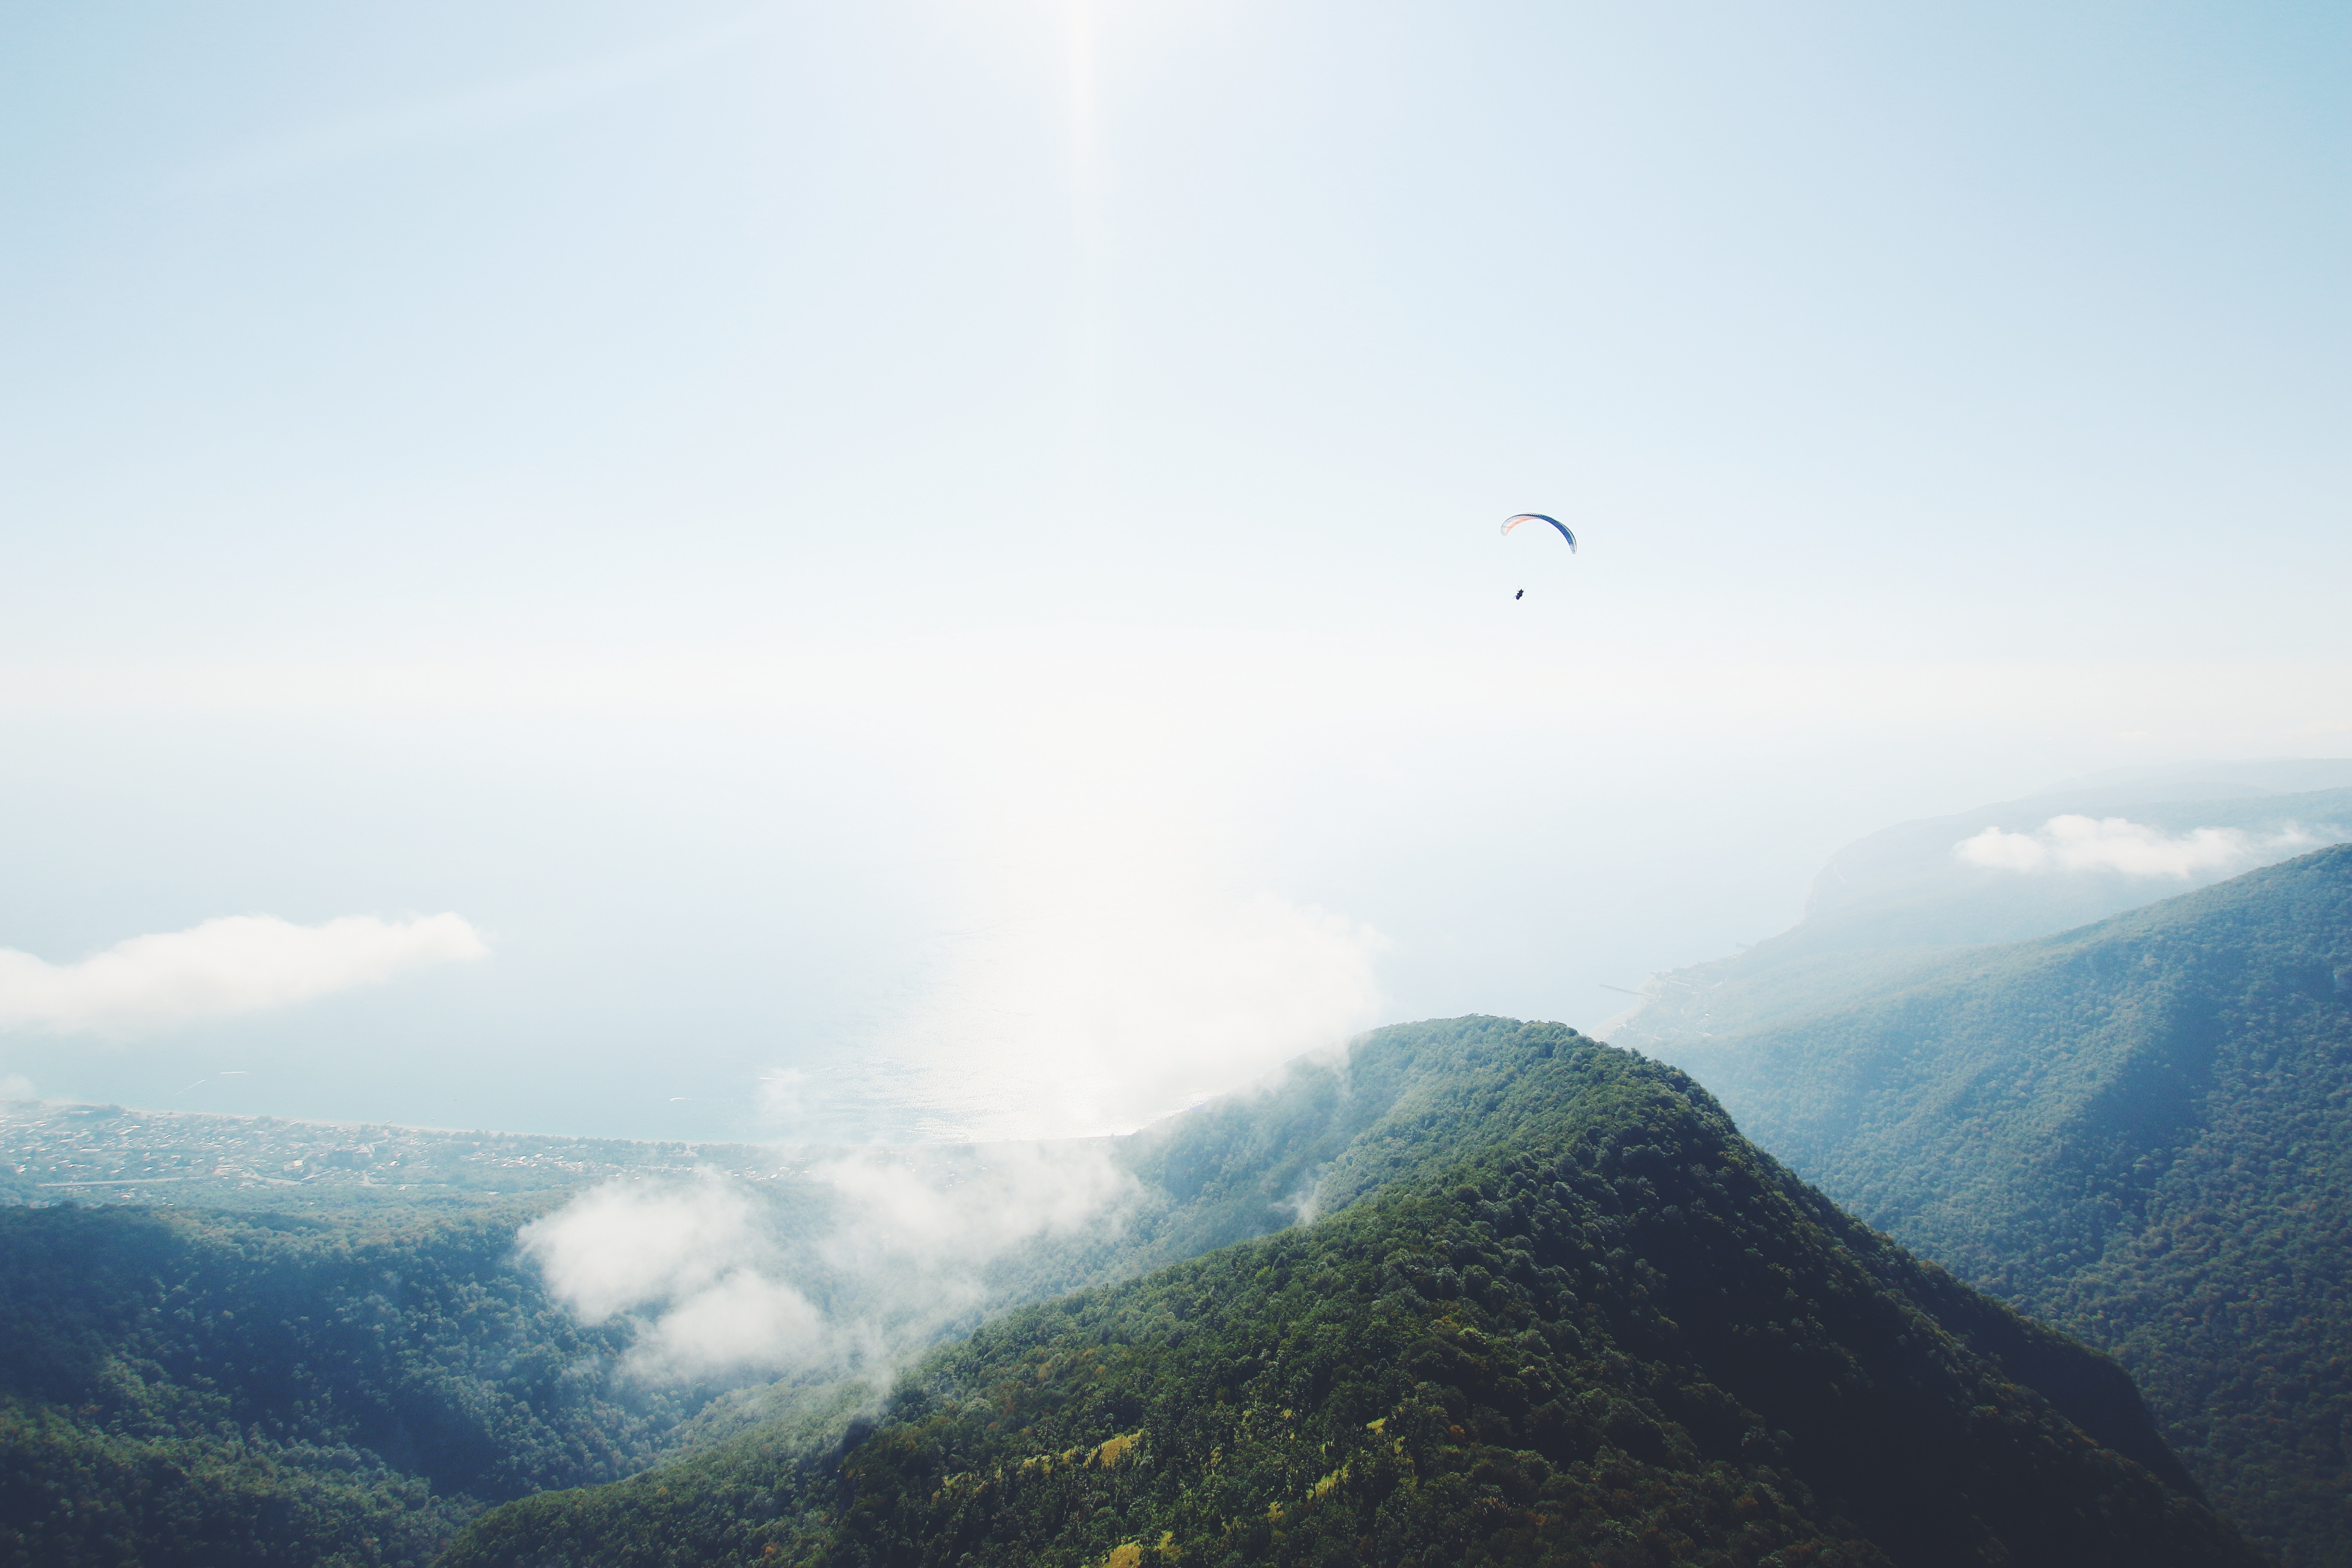
landscape, horizon, mountain, cloud, sky, mist, sunlight, morning, hill, atmosphere, mountain range, daytime, cumulus, extreme sport, highland, terrain, ridge, parachute, paragliding, summit, alps, fell, parachuting, air sports, aerial photography, hill station, meteorological phenomenon, atmosphere of earth, windsports, mount scenery